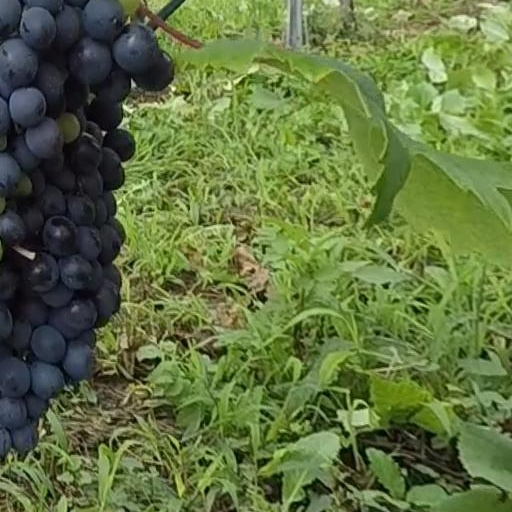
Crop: grape